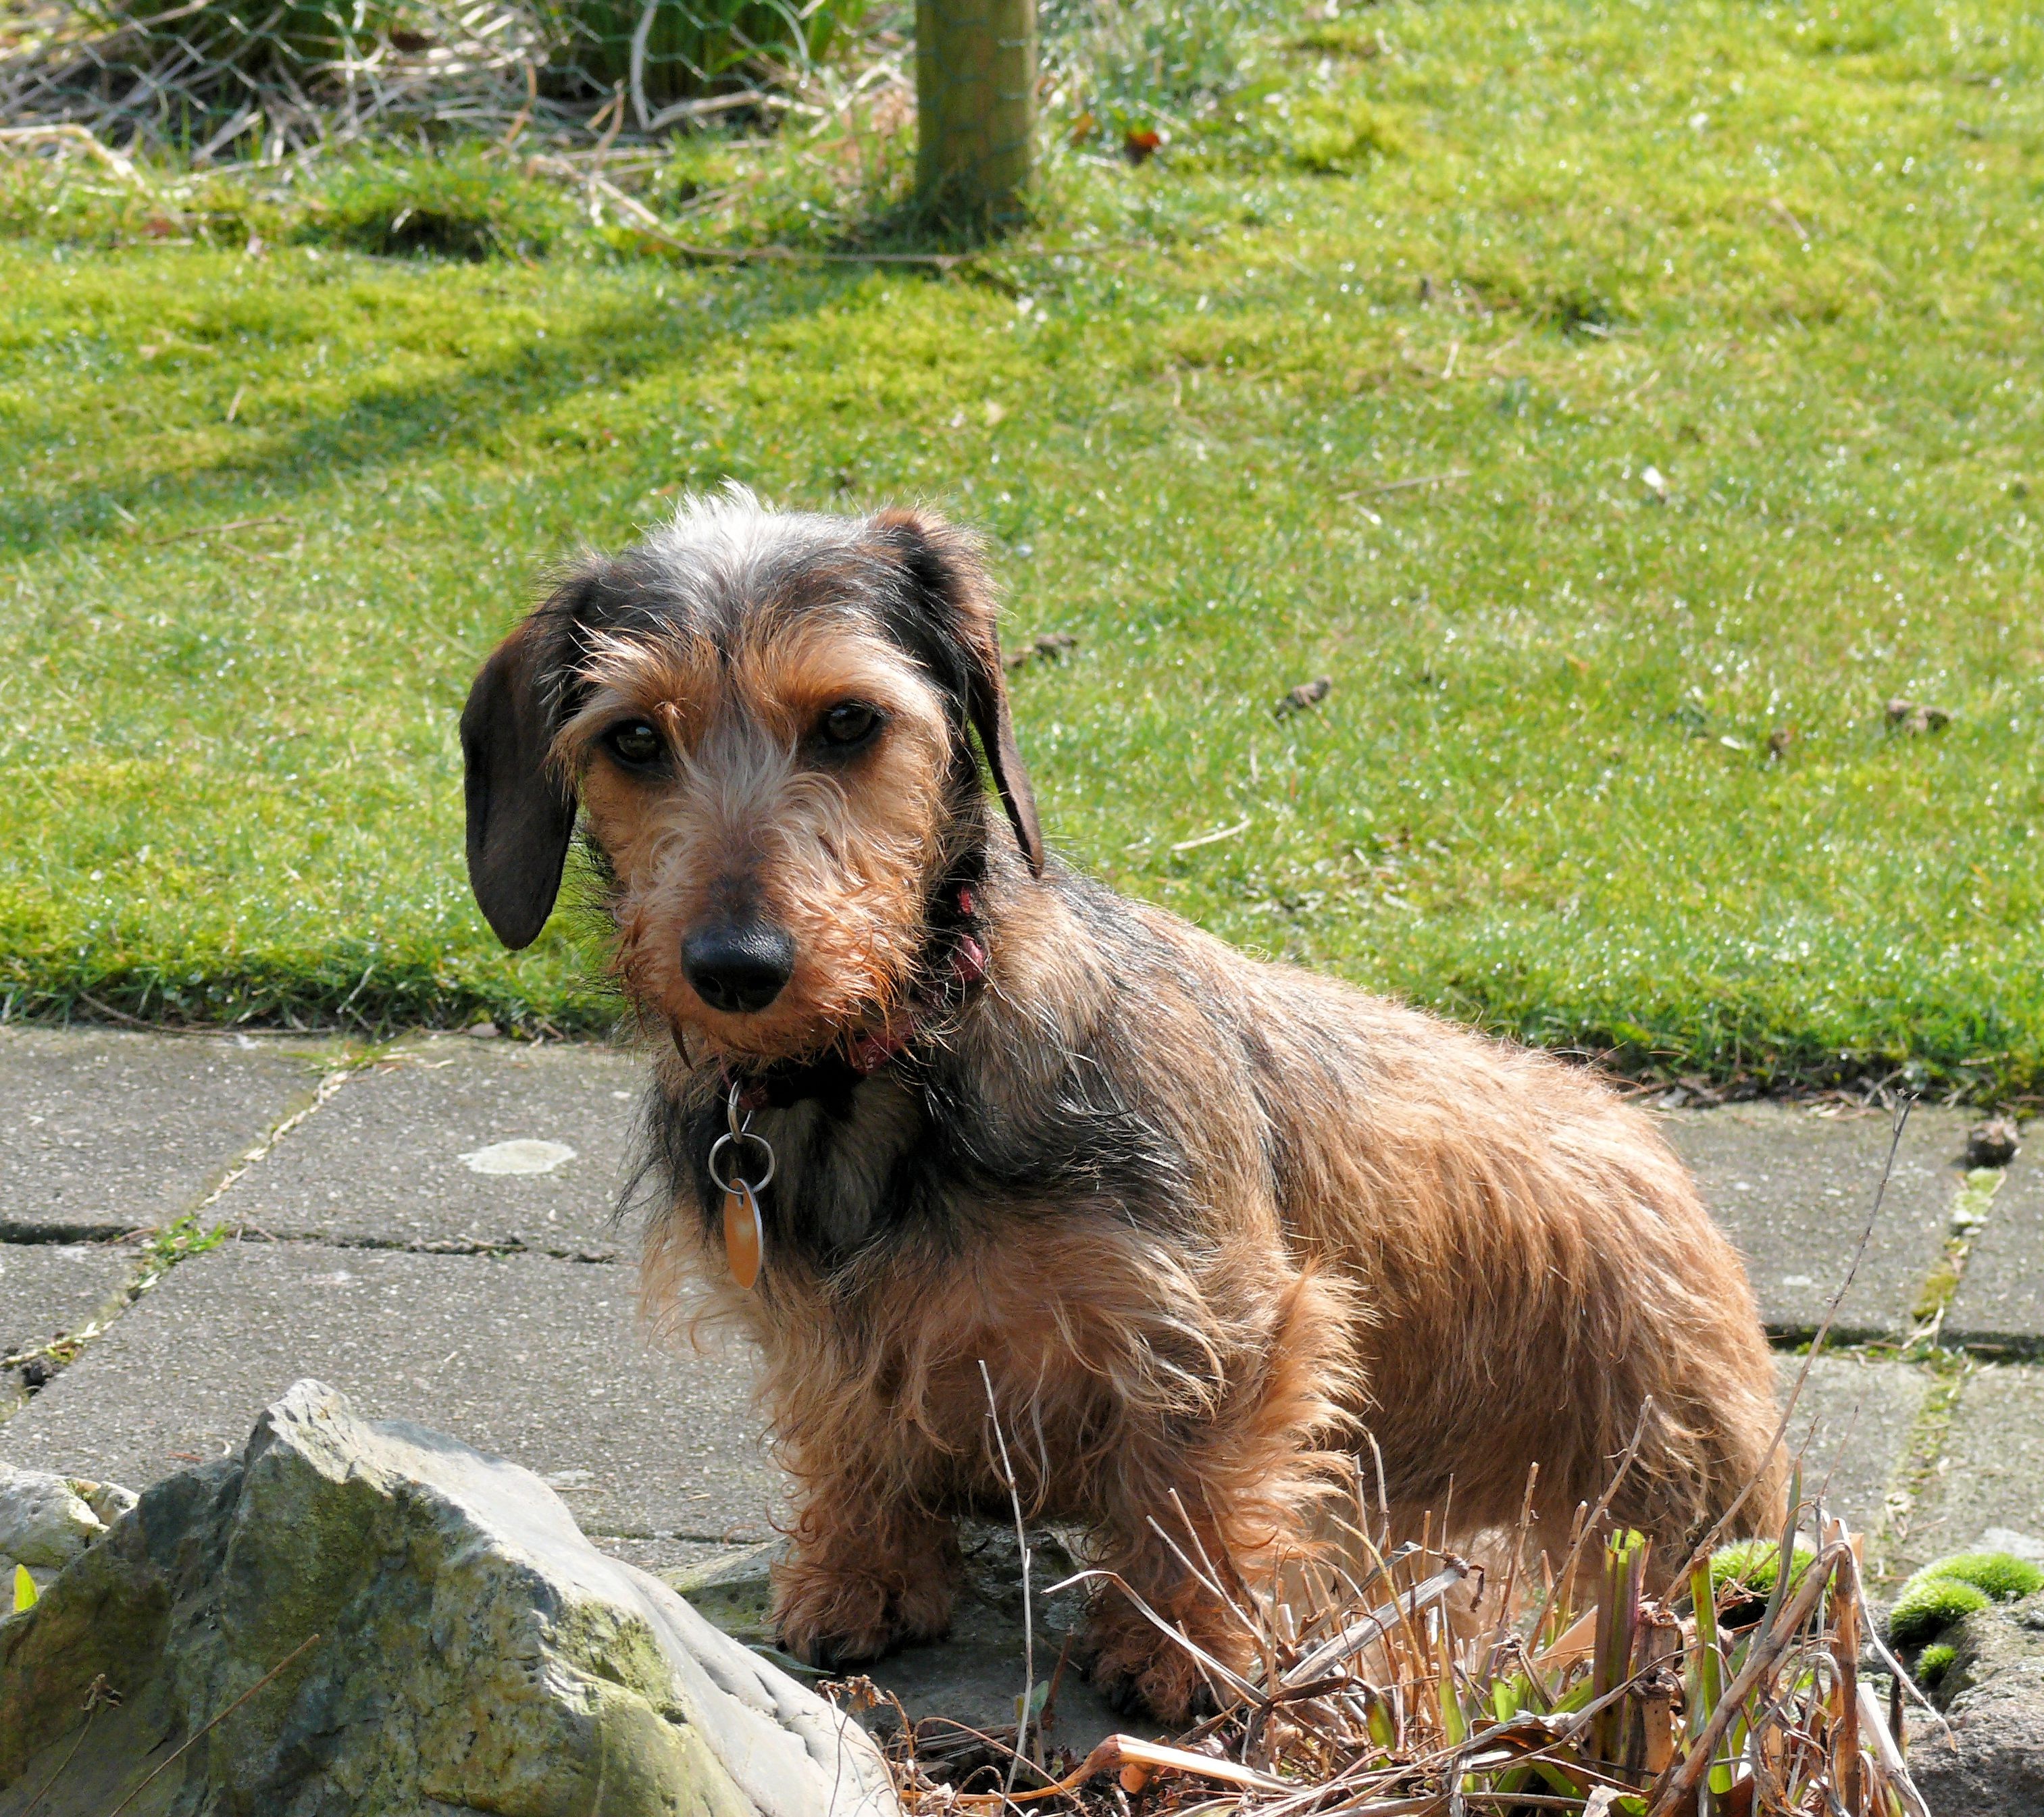
dog, animal, mammal, vertebrate, dog breed, terrier, australian silky terrier, kaninchen dachshund, dog like mammal, carnivoran, australian terrier, glen of imaal terrier, norfolk terrier, welsh terrier, jagdterrier